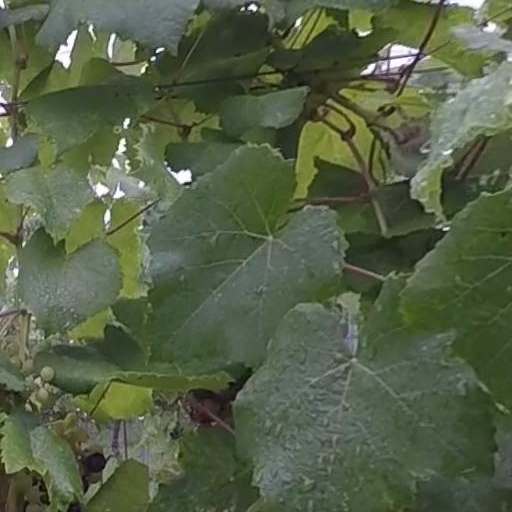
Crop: grape